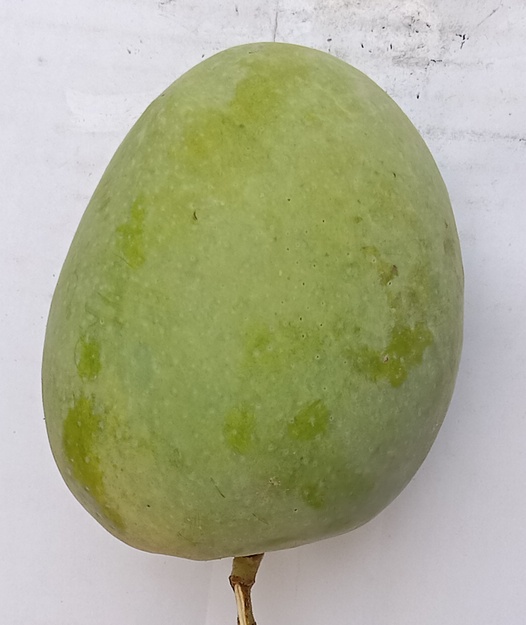
Mango variety: Anwar Ratool